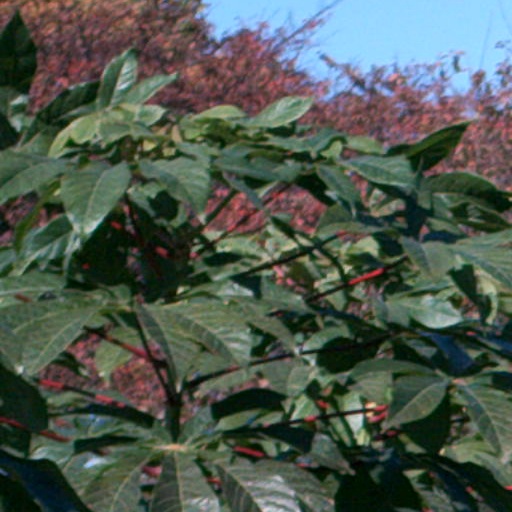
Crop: cassava